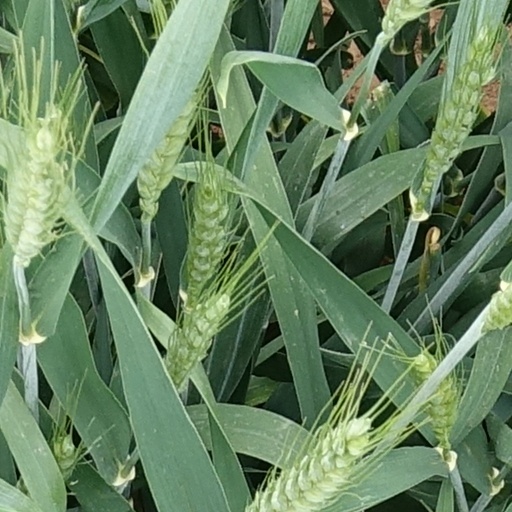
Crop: wheat